Black people in ancient Roman history

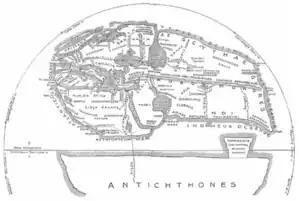
World according to Pomponius Mela, a Roman geographer.

In classical antiquity, terms such as "afer", "maurus", "niger", "ater", "fuscus", "perustus", or "melas" were commonly used in reference to darker-toned physical characteristics encountered in daily life around the Mediterranean. The term "Aethiopes" ( "") referred to particularly dark-skinned peoples, first recorded as early as Homer, who presented them as remote, almost legendary figures that inhabited the far reaches of the known world. No ancient writer attempted the detailed human classifications of pseudoscientific racism, and no exact definition of the term "Aethiops" is recorded. Early contacts with such populations were along the Nile and with the civilization of the kingdoms of Nubia; the mythological stereotype of Aethiopia described its inhabitants as particularly moral.